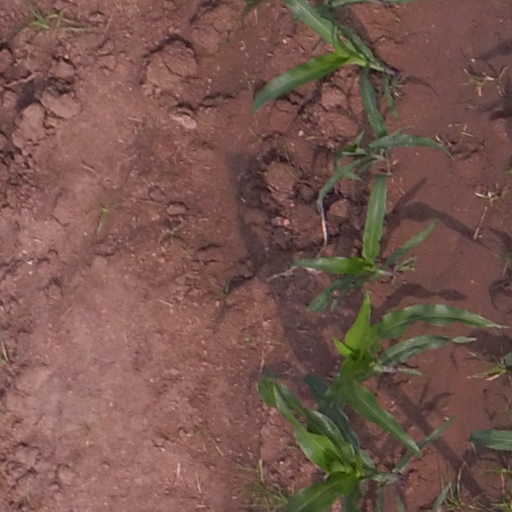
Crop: maize; corn